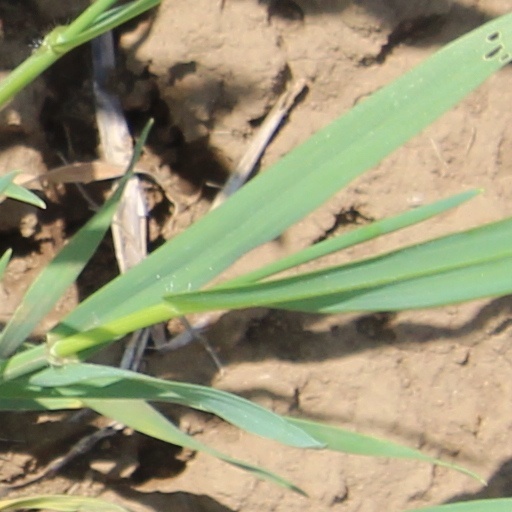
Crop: wheat